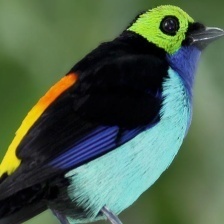
Species: PARADISE TANAGER
Scientific name: TANGARA CHILENSIS